Philippine Coast Guard Officers' Basic Education and Training Center

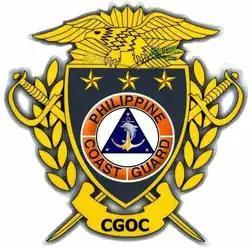
Insignia of the PCGOBETC

The Philippine Coast Guard Officers' Basic Education and Training Center (PCGOBETC) serves as the officer candidate school of Philippine Coast Guard officer aspirants. Cadets who are already baccalaureate degree holders taking the Coast Guard Officers’ Course (CGOC) became Probationary Ensigns (PENS) and after graduation are commissioned as regular officers in the organization.